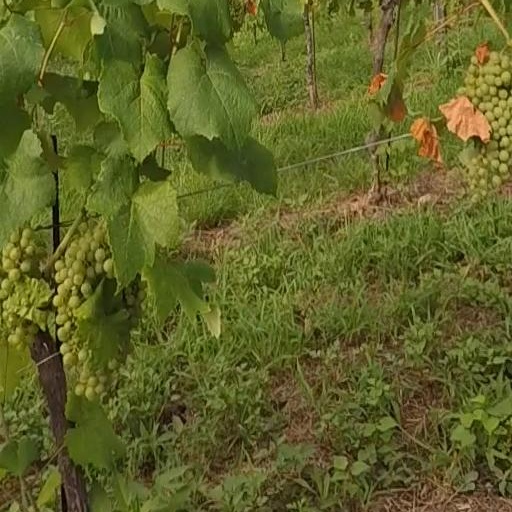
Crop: grape